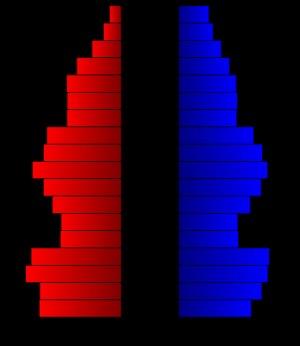
Le comté de Burleson, en anglais : Burleson County, est un comté situé dans le centre-est de l'État du Texas aux États-Unis. Fondé le 24 mars 1846, son siège de comté est la ville de Caldwell. Selon le recensement des États-Unis de 2010, sa population est de 17 187 habitants, estimée, en 2017, à 18 011 habitants. Le comté a une superficie de 1 752,8 km², dont 1 706,8 km² en surfaces terrestres. Il est baptisé en référence à Edward Burleson, général, puis vice-président de la République du Texas.